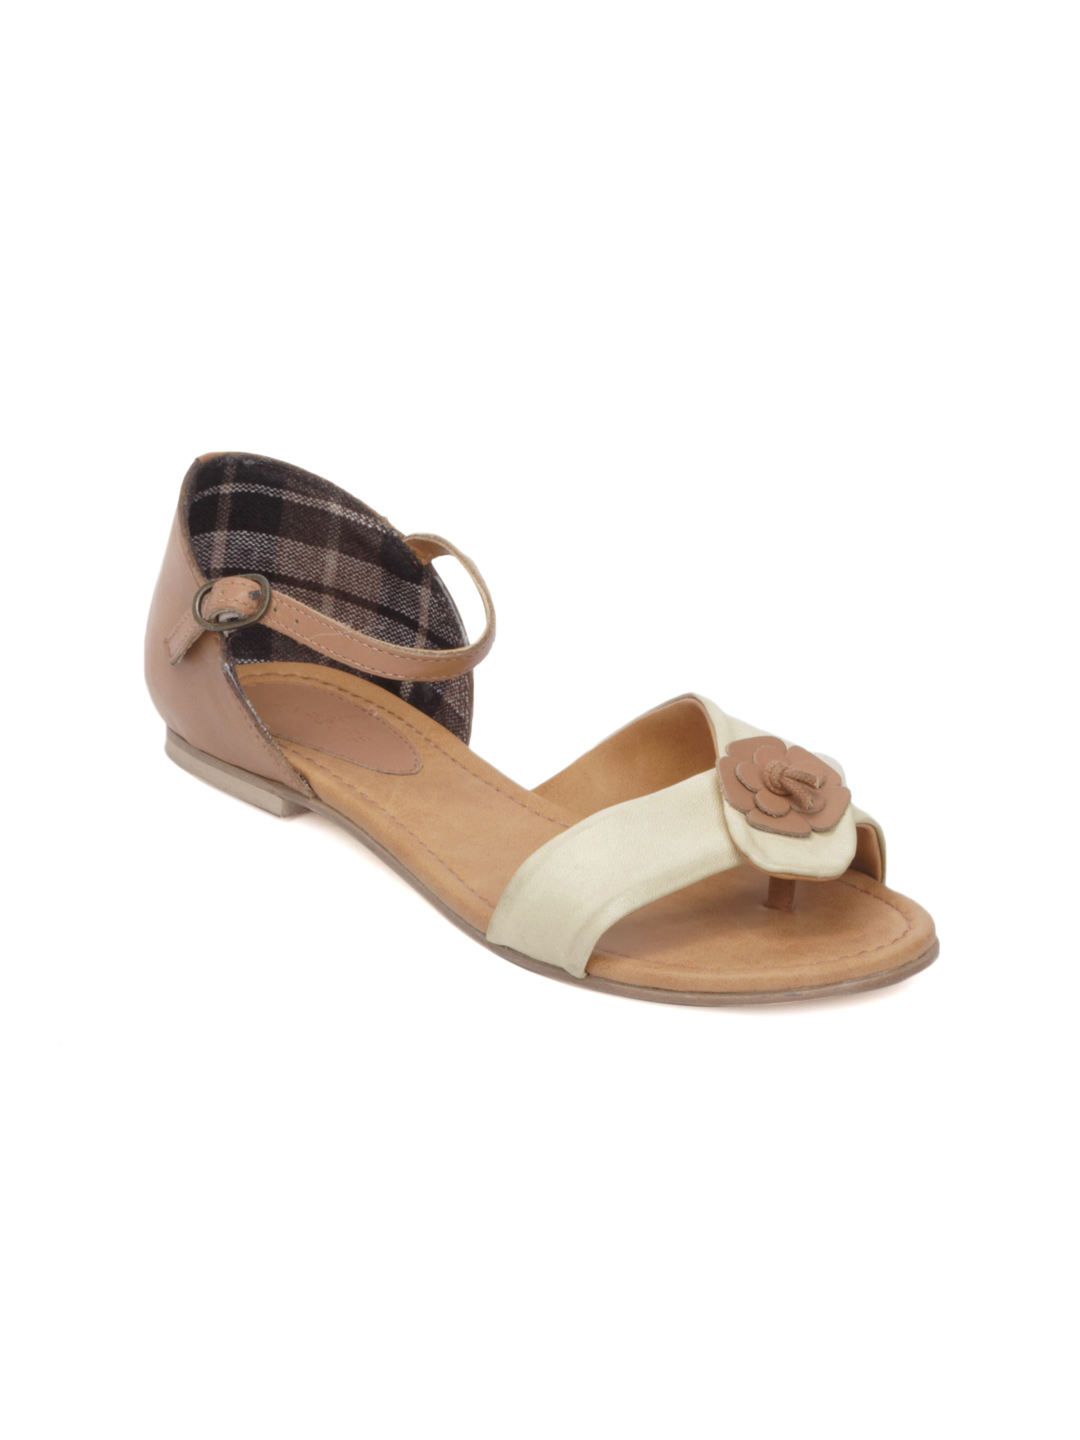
Enroute Women Cream Flats
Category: Footwear / Shoes / Heels
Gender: Women
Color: Cream
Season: Summer 2012
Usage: Casual